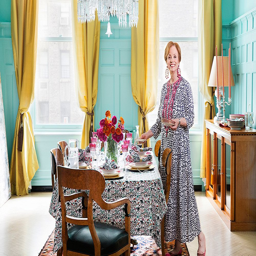
tour the colorful & collected home of founder